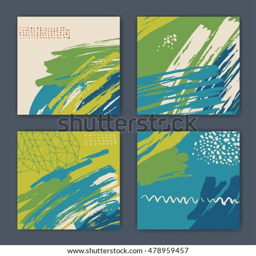
hand drawn vector abstract designs .